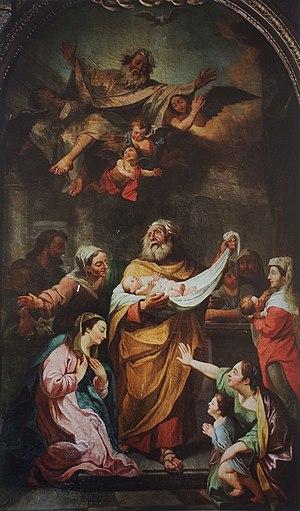
Tableau de l'église Saint-Just, Arbois, 1780.
François Laurent Bruno Jourdain, né le 6 octobre 1745 à Besançon où il décède le 18 avril 1815, est un peintre et dessinateur néo-classique français du XVIIIe et XIXe siècle. Au cours de sa carrière comme professeur de dessin, il contribue à l’émergence d’un enseignement artistique accessible à tous ainsi qu’à la fondation du premier musée public de Besançon.